Petrus Zwicker

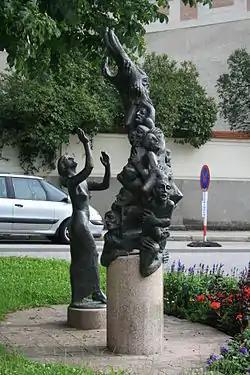
1997 Monument to those burned by Petrus Zwicker in Steyr in 1397

Petrus Zwicker (died 1403) was an East Prussian Inquisitor and cleric of the Roman Catholic Order of the Celestines. Between 1391 and 1403, he led one of the largest inquisitorial operations in the German-speaking world. The victims of this persecution of heretics, in Austria, Pomerania, Brandenburg and Hungary, were almost exclusively Waldensians. The Inquisition records of this period are today only represented by a few fragments.